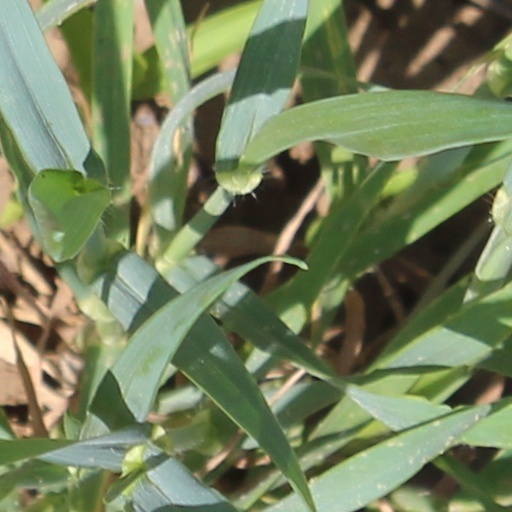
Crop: wheat